Maximilian Funke-Kaiser

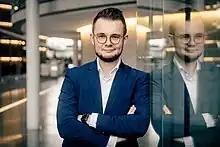
Maximilan Funke-Kaiser in 2022.

Maximilian Funke-Kaiser (born 17 August 1993) is a German politician of the Free Democratic Party (FDP) who served as a member of the Bundestag from Bavaria from 2021 to 2025.